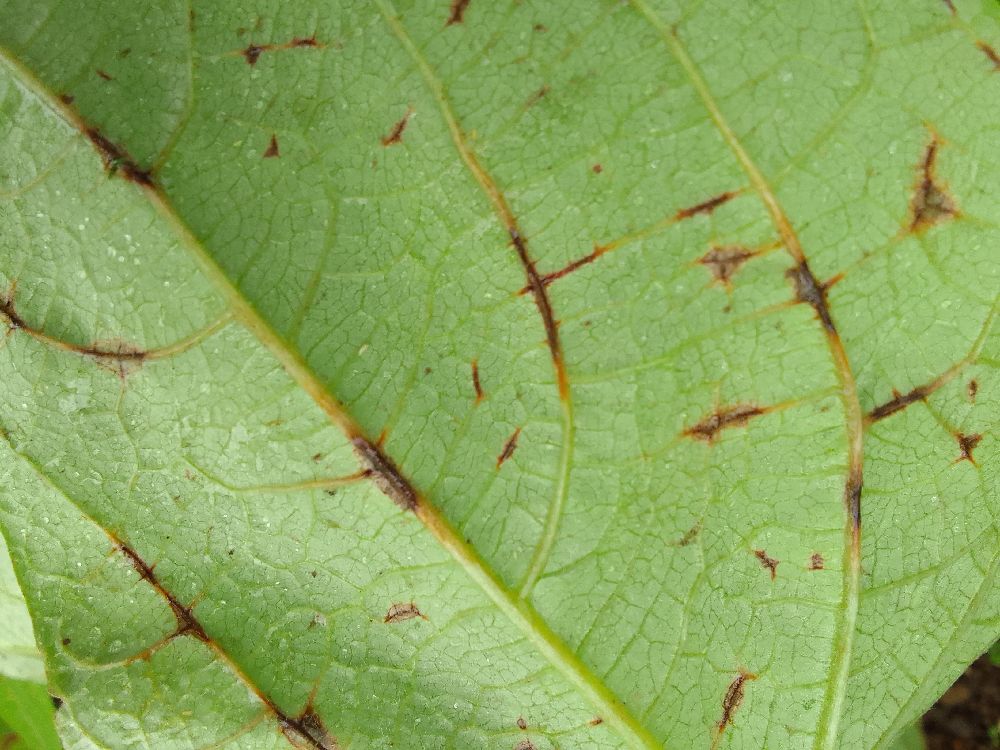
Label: anthracnose